Holiday in Mexico

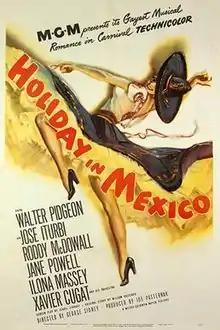

Holiday in Mexico is a 1946 America Technicolor musical comedy film directed by George Sidney and starring Walter Pidgeon, Jane Powell, and Ilona Massey. It was produced by Metro-Goldwyn-Mayer and marked Powell's first film for the Hollywood studio who had placed her under contract.